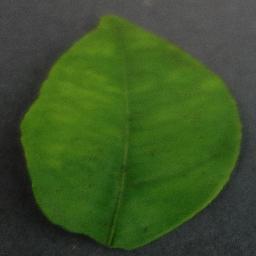
Label: Orange___Haunglongbing_(Citrus_greening)